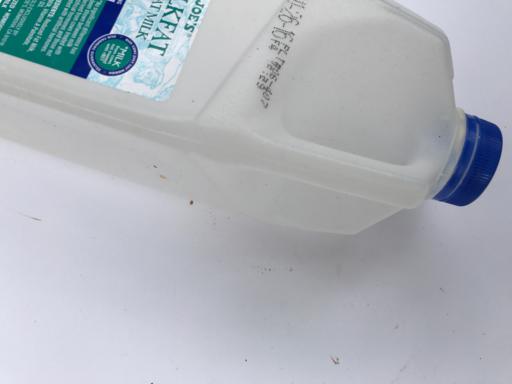
Waste category: plastic